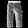
Label: Trouser